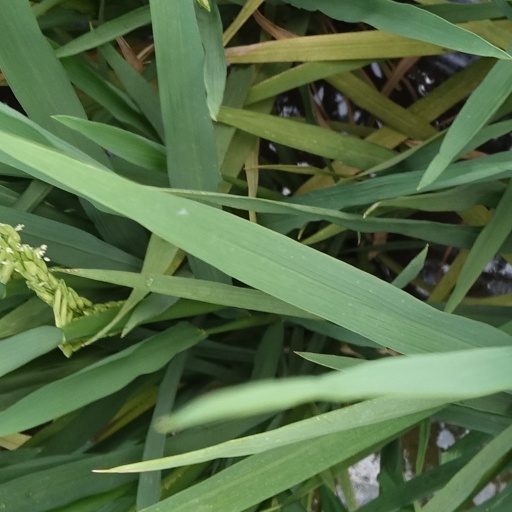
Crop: rice